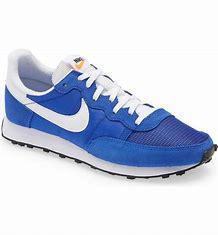
Brand: Nike
Model: Challenger OG